Supporters Range

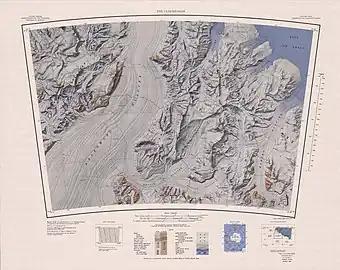
North end of Supporters Range in southwest of map

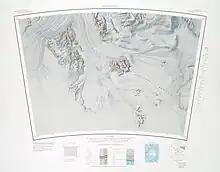
Southern Supports Range northwest of map

A low rocky point marking the convergence of the Beardmore and Keltie Glaciers, at the northern extremity of Supporters Range.